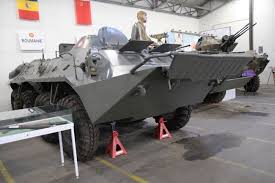
Label: BTR-70